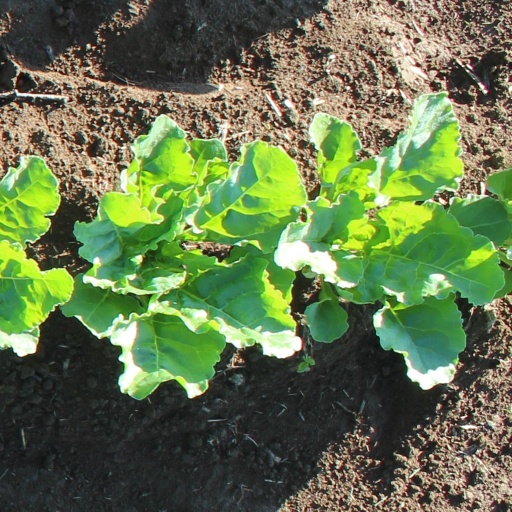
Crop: sugar beet